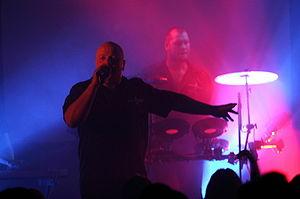
VNV Nation est un groupe de musique électronique britannique, originaire de Londres en Angleterre. Bien après sa création, il se délocalise à Hambourg en Allemagne. Leur style, qu'ils décrivent eux-mêmes comme de la futurepop, combine des influences de musique électro-industrielle, de trance, d'eurodance, de synthpop et d'electronic body music.